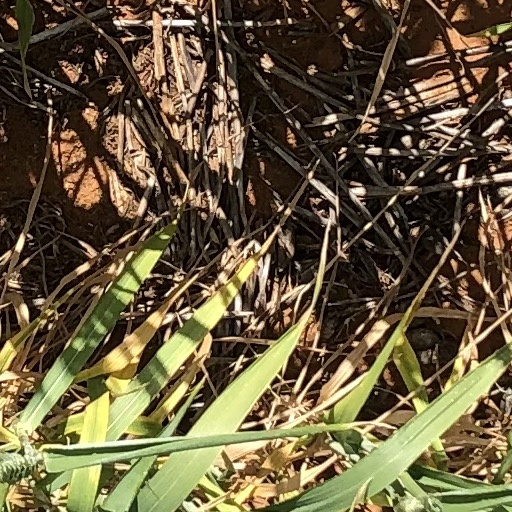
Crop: wheat